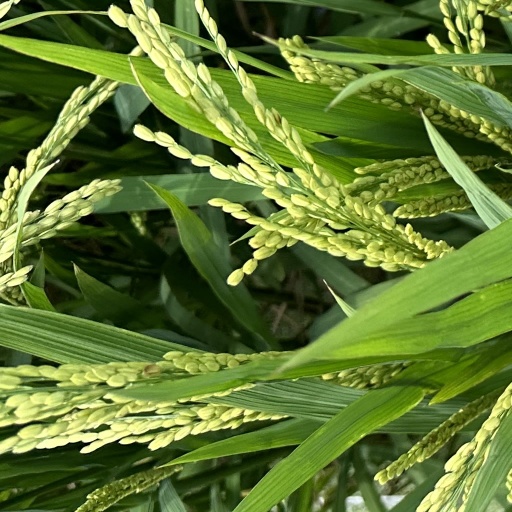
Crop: rice